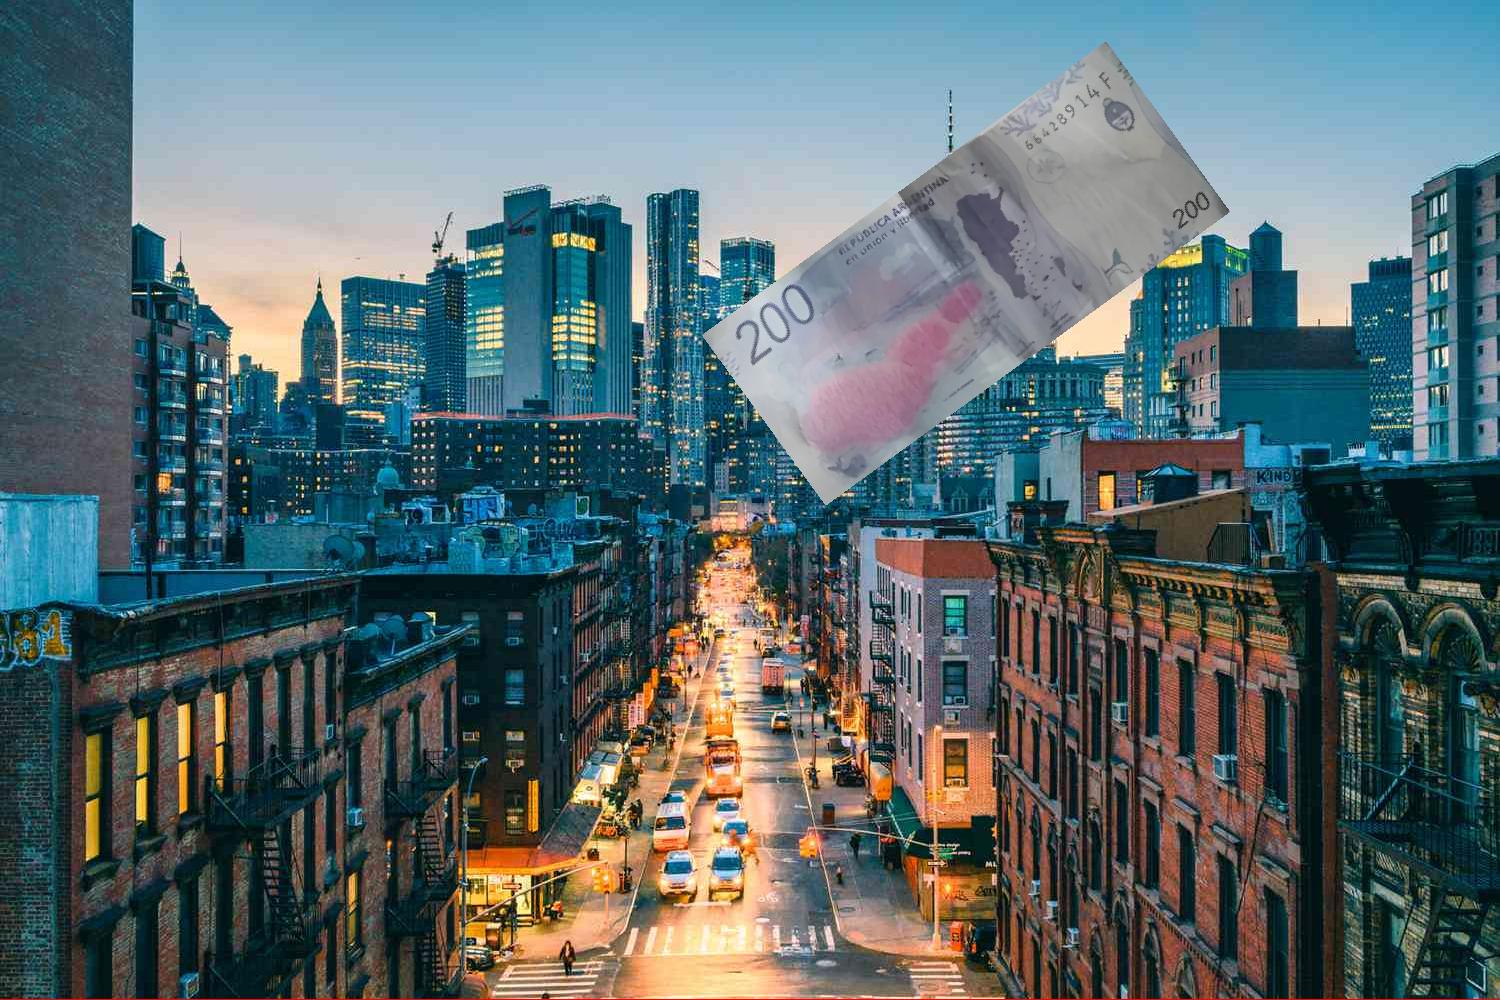
Denominación: 200